Tastee Diner

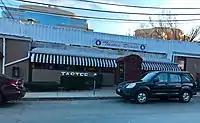
Bethesda Tastee Diner

The Bethesda location was the second to open, in 1939. The location was originally on Wisconsin Avenue, but in 1958, the diner car was picked up and moved to its current location on Woodmont Avenue. The original car only had six booths and the counter stools that can be found there today. The additions on both sides of the dining car were built in 1979. On June 21, 2002, it suffered extensive damage in a fire. The restaurant re-opened approximately two months later.